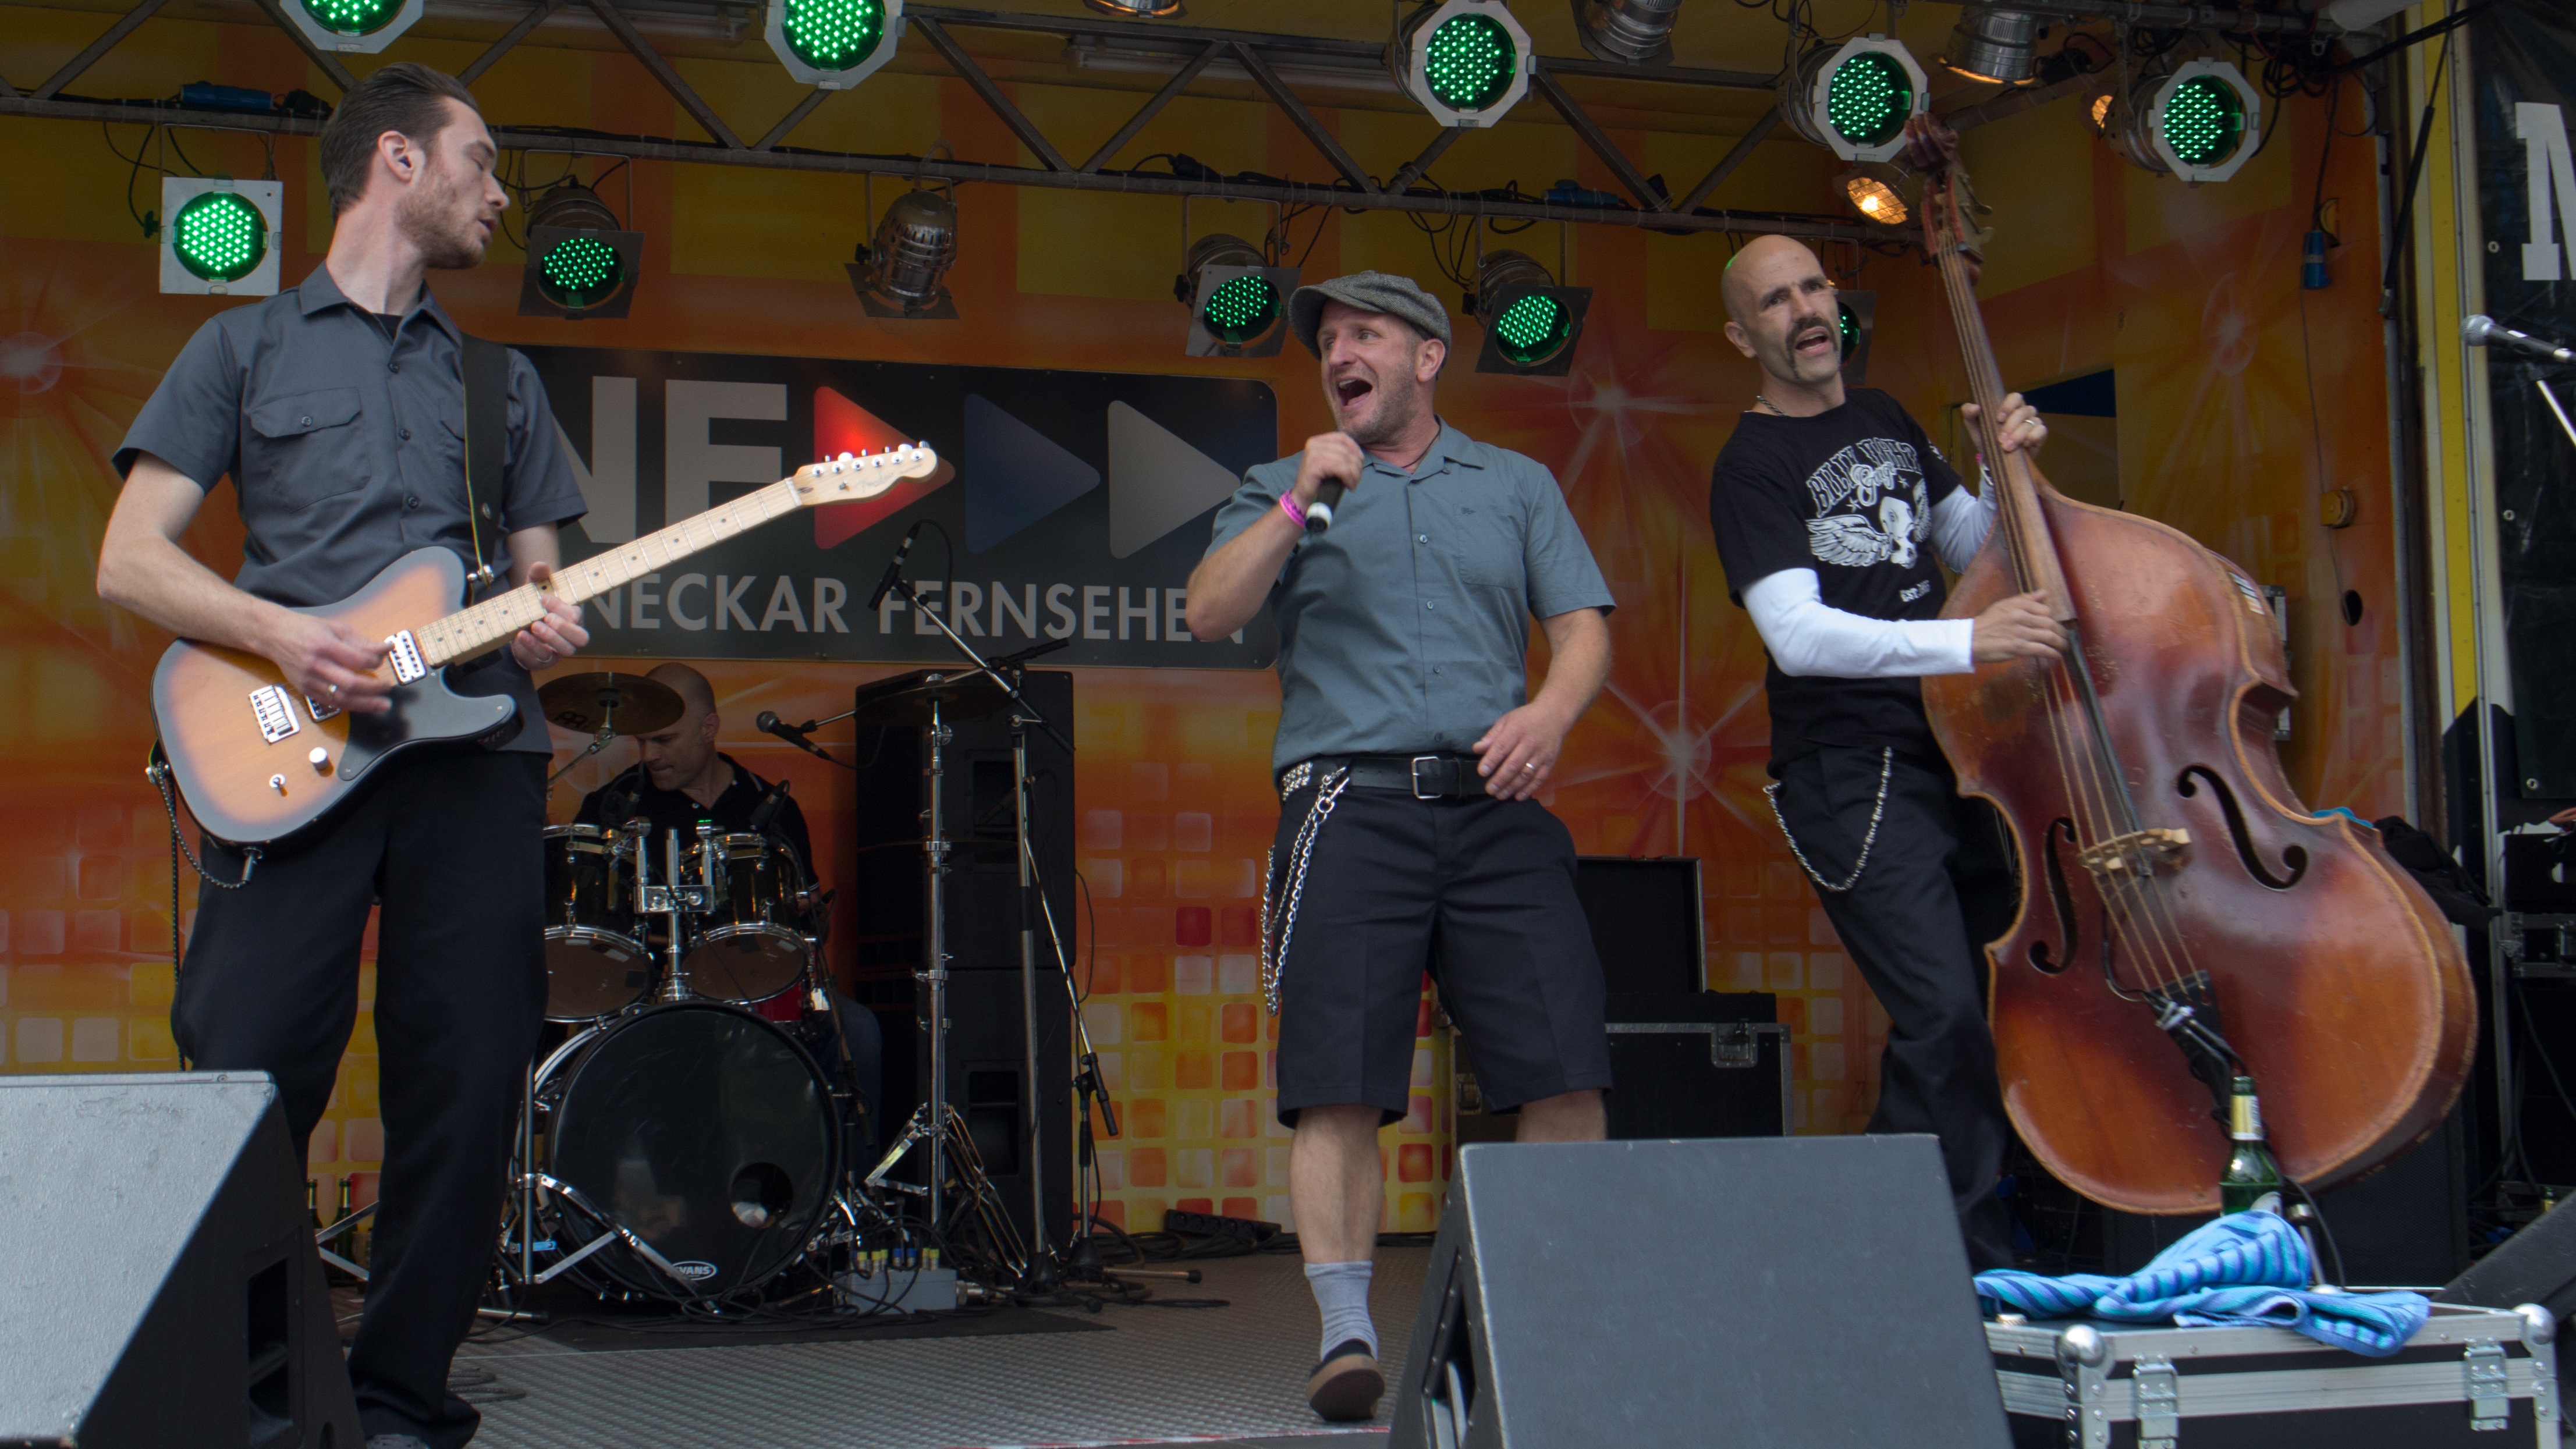
music, concert, band, live, musician, muscle, performance, singing, mannheim, rock and roll, town festival, physical fitness